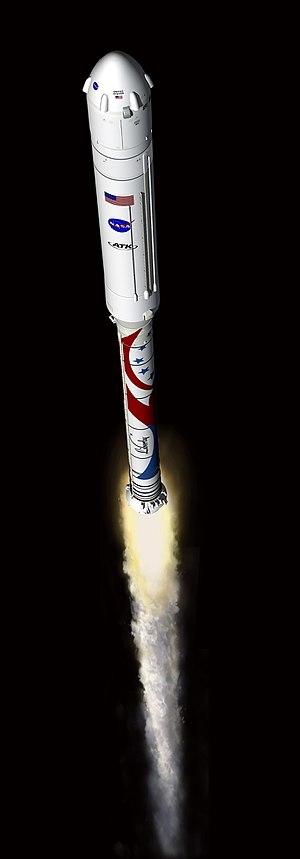
Le Commercial Crew Development, abrégé en CCDev, nommé aussi Commercial Crew Program, est un programme de la NASA dont l'objectif est la fourniture d'un moyen de transport permettant d'amener ses astronautes à bord de la Station spatiale internationale et d'assurer leur retour sur Terre. À l'image de ce qui est fait pour le développement des vaisseaux de ravitaillement de la Station spatiale internationale dans le cadre du programme COTS, les choix de conception du vaisseau sont complètement délégués au fournisseur, la NASA ne prenant en charge que la rédaction du cahier des charges, et la vérification de la conformité aux spécifications au fur et à mesure du développement. En 2014, Space X et Boeing sont sélectionnés pour développer leurs vaisseaux, le Crew Dragon et le CST-100 Starliner. Ils prennent la succession de la navette spatiale américaine et permettent aux États-Unis de sortir de la dépendance envers les Soyouz russes. Ces vaisseaux doivent effectuer leur premier vol en 2020 après des années de retard.
Liberty est le concept d'un lanceur spatial proposé en 2011 à la NASA par Alliant Techsystems et Astrium, en réponse à la phase 2 du programme CCDev. Ce programme de la NASA a pour objectif de stimuler le développement de véhicules spatiaux habités, mis en œuvre par le secteur privé, et vers l'orbite basse terrestre. Le Liberty ne s'est cependant pas concrétisé.